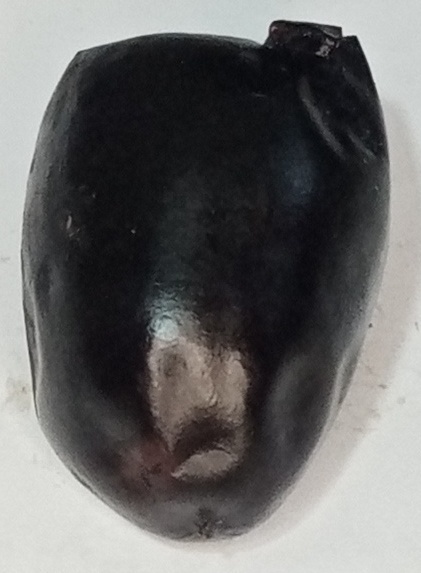
Variety: kupro
Size: large
Grade: grade-1